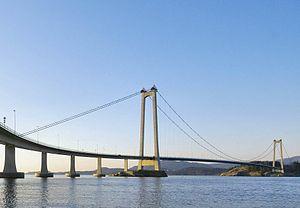
Le pont de Stord est un pont routier sur la route européenne E39 dans le comté de Hordaland en Norvège Original description:Taken from a boat, a couple of feet from Føyno.
Cette liste des ponts suspendus ayant les plus longues travées recense les ponts suspendus présentant des portées supérieures à 600 m, classées par ordre décroissant de longueur. Cet indicateur de classement est le plus couramment utilisé pour hiérarchiser les ponts suspendus. Si un pont a une longueur de travée supérieure à un autre, ce n'est pas pour autant que sa longueur de rive à rive ou d'ancrage à ancrage est supérieure à celle de celui-ci. Néanmoins la longueur de la travée principale est souvent en corrélation avec la hauteur des pylônes et la complexité pour la conception et le calcul de l'ouvrage.
Cette liste de ponts de Norvège a pour vocation de présenter une liste de ponts remarquables de Norvège, tant par leurs caractéristiques dimensionnelles, que par leur intérêt architectural ou historique.